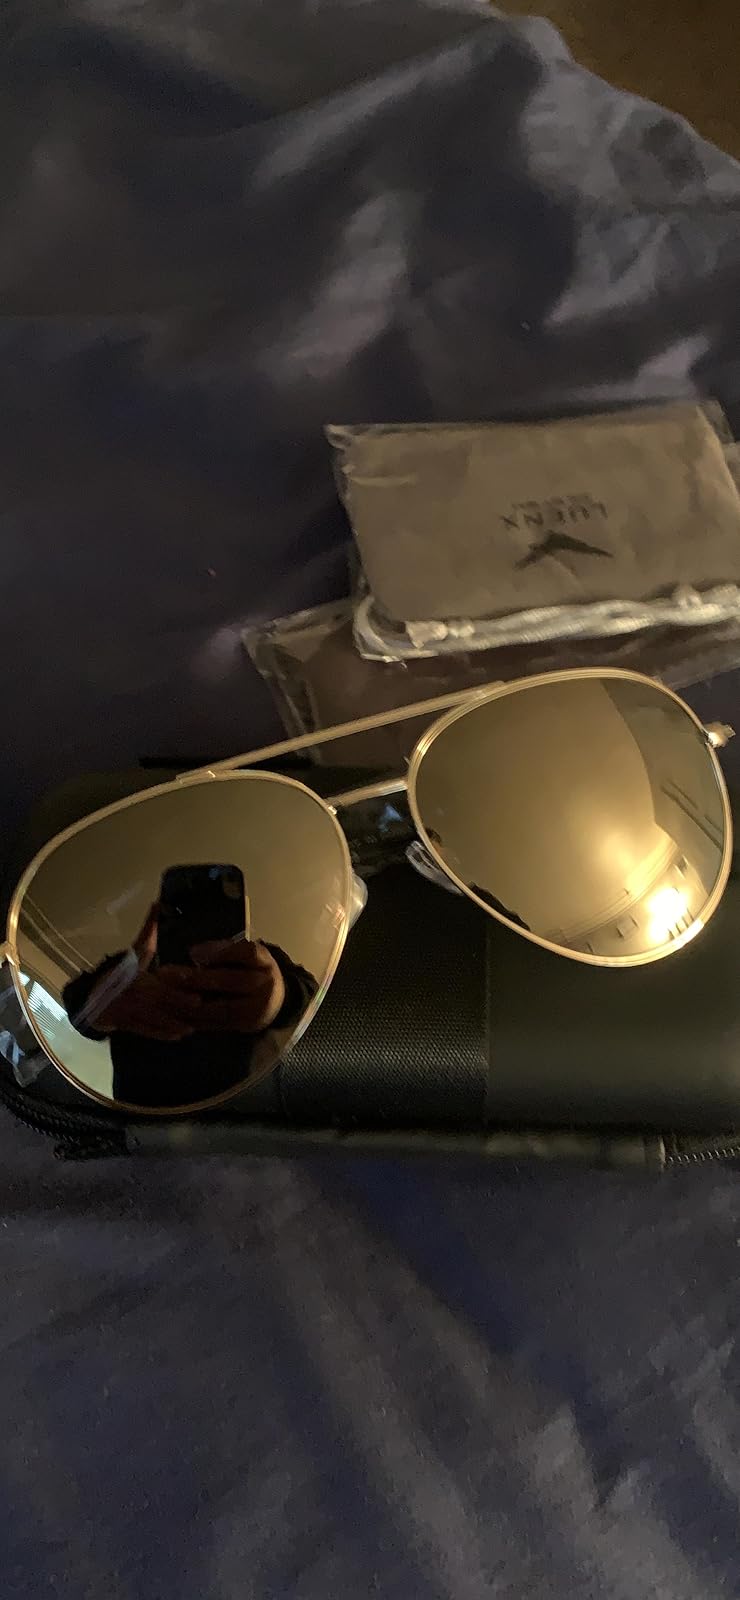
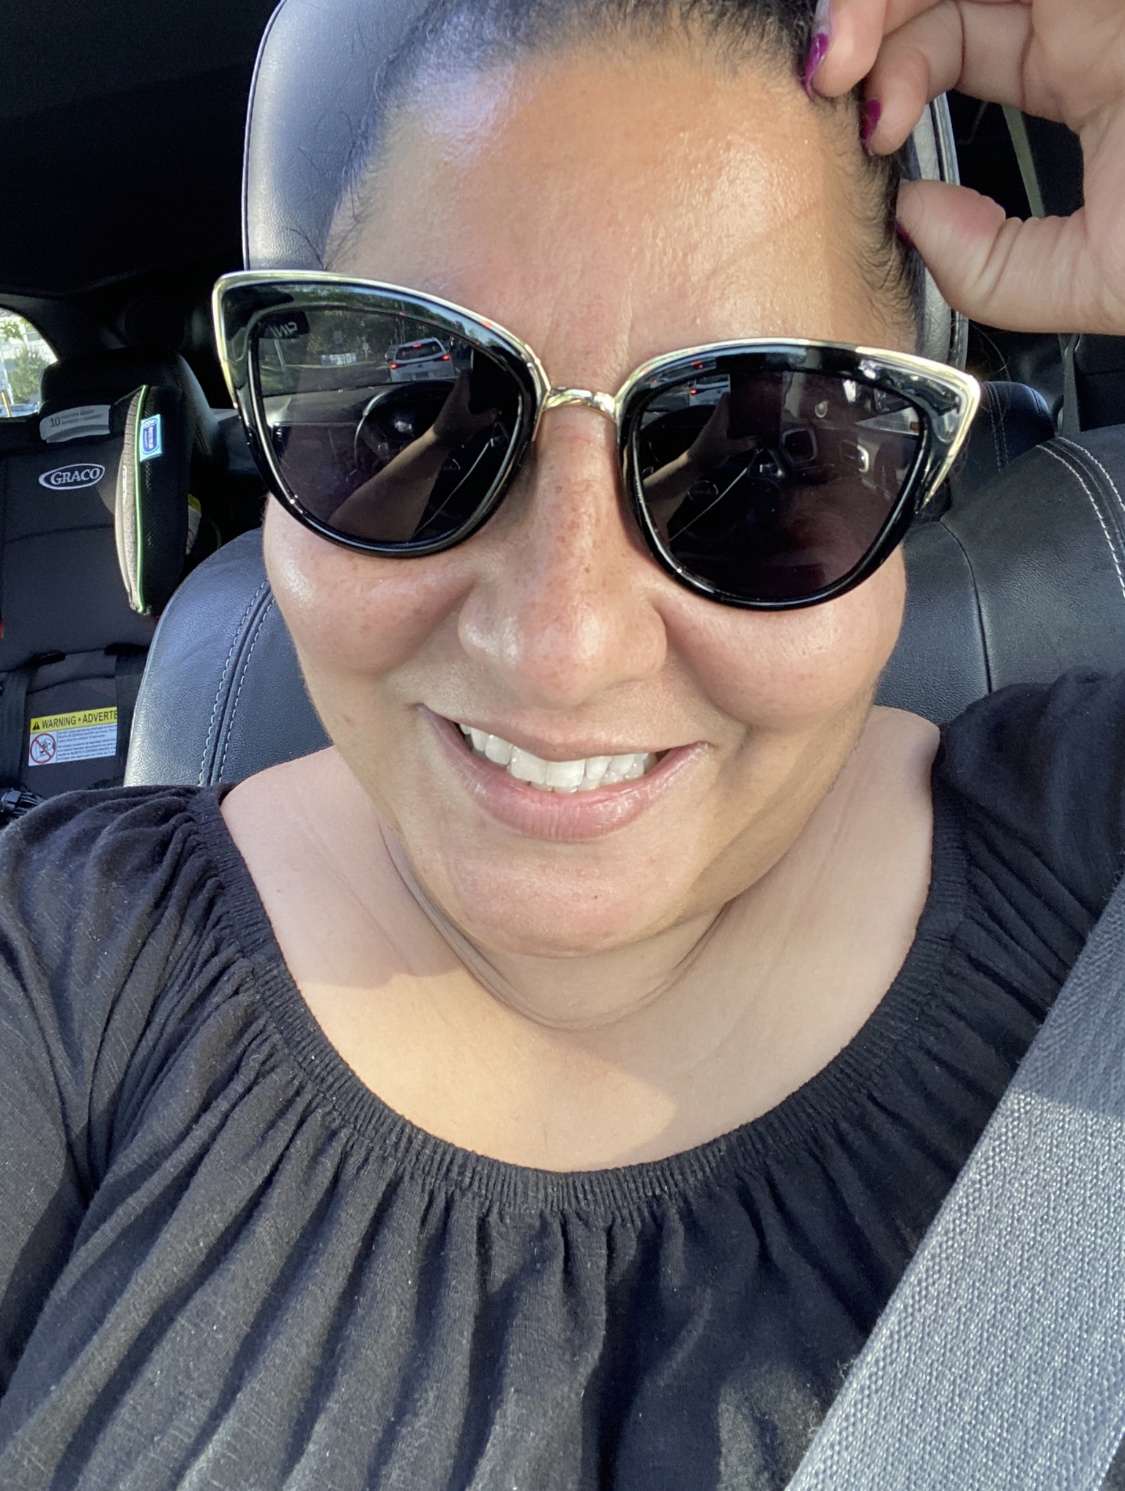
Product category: accessories_sunglasses
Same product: no